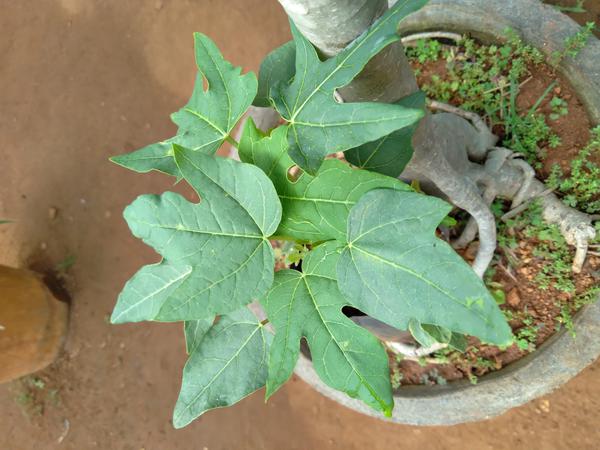
Plant: Pappaya